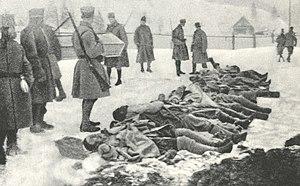
Les Légions polonaises pendant la Première Guerre mondiale sont des unités militaires constituées de volontaires polonais créées par les différents belligérants de la Première Guerre mondiale, d'abord du côté des Empires centraux, contre des promesses d'indépendance ou d'autonomie à un peuple morcelé entre plusieurs dominations depuis les partages de la Pologne. Sous différents commandants comme Józef Haller et Józef Piłsudski, ces légions combattent sur le front de l'Est et certains, plus tard, sur le front italien. La révolution de février-mars 1917 qui crée une République russe démocratique, les fait passer dans le camp des puissances des Alliés de la Première Guerre mondiale. En juillet 1917, la plupart de leurs hommes refusent de prêter serment au royaume de Pologne sous tutelle austro-allemande. Plusieurs unités polonaises servent dans les forces du gouvernement provisoire russe en 1917 puis sur le front français en 1918.